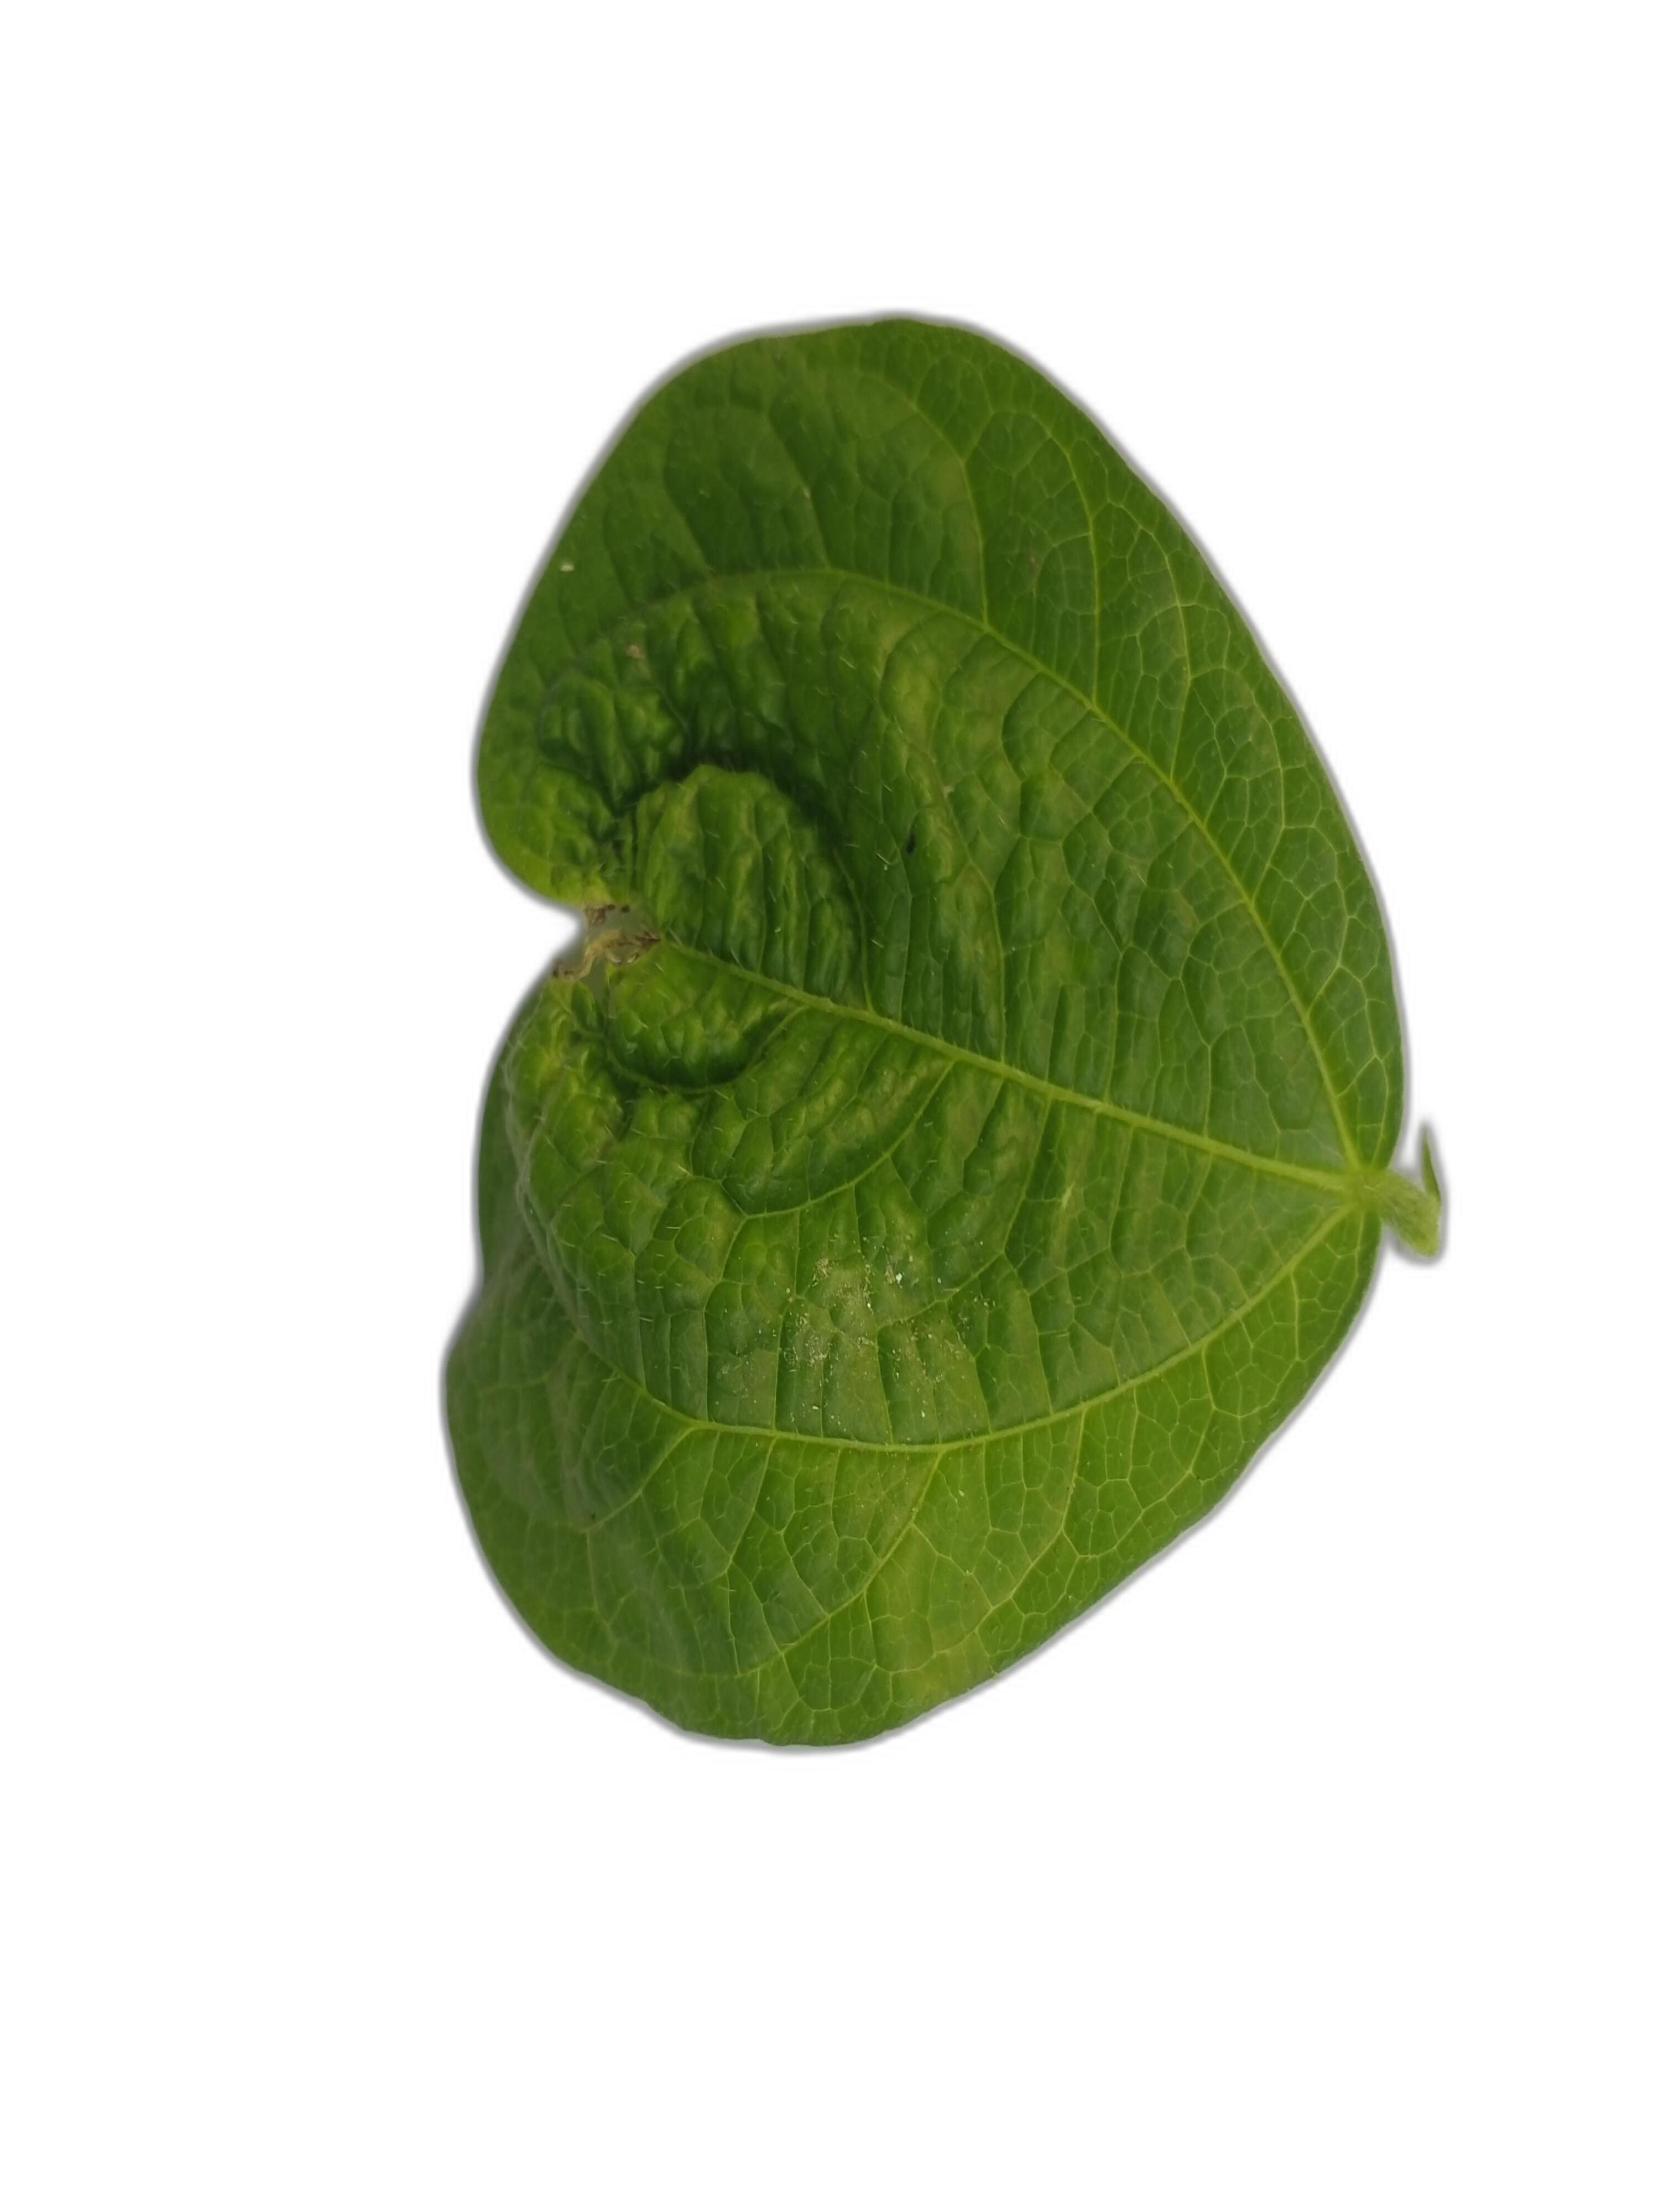
Label: Leaf Crinkle